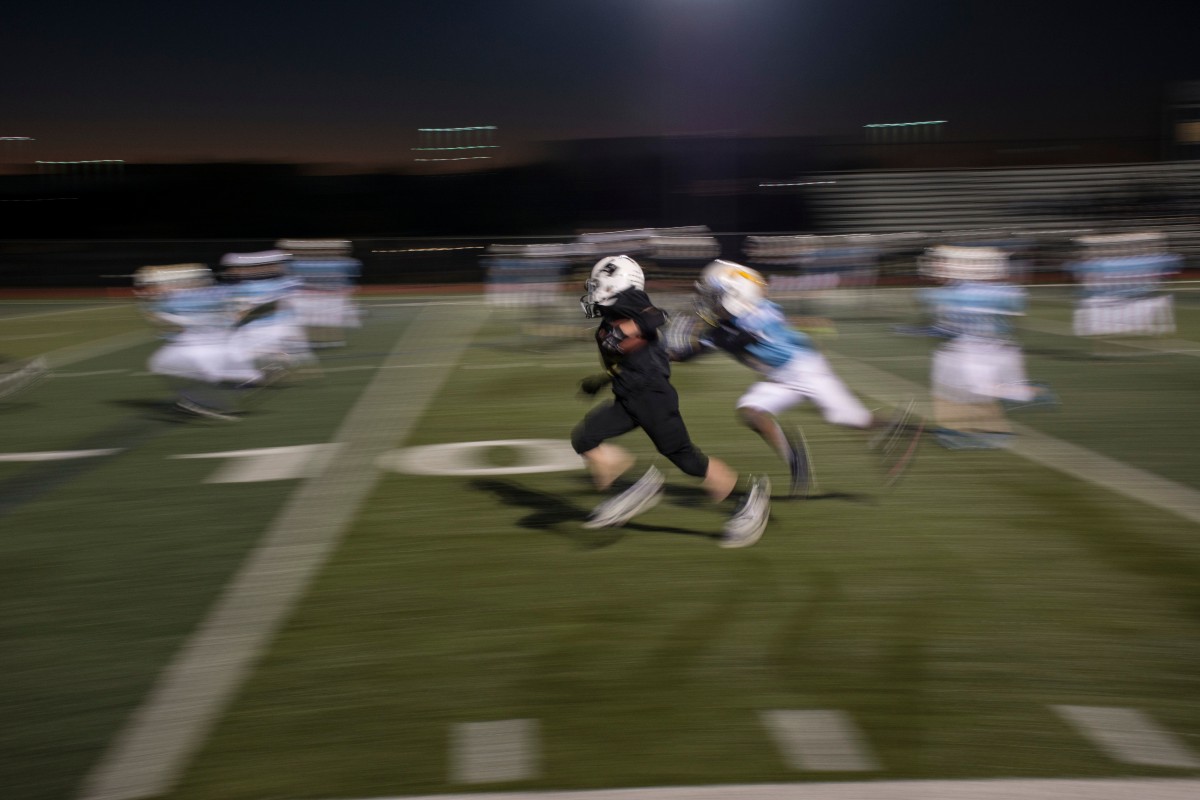
Tags: soccer, stadium, sports